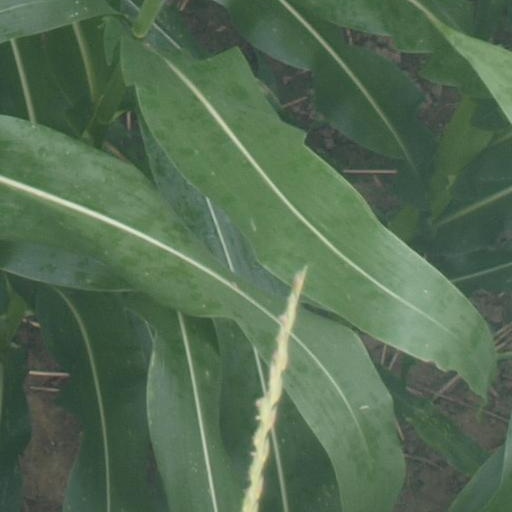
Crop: maize; corn